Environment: real
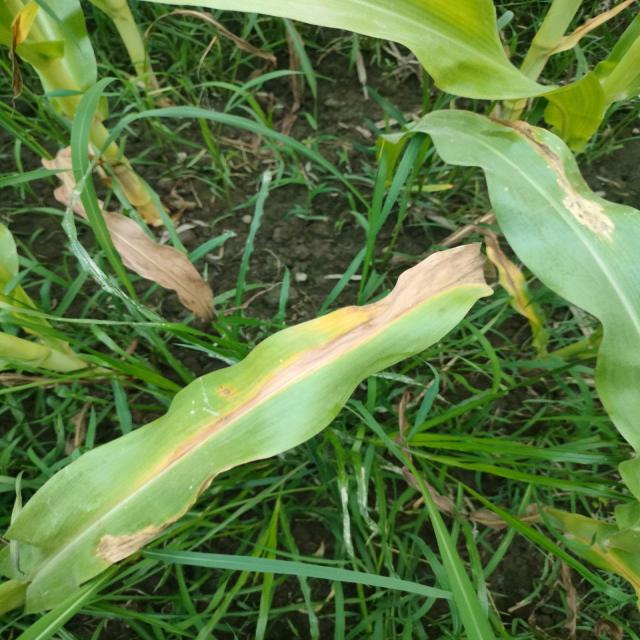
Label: nitrogen_deficiency